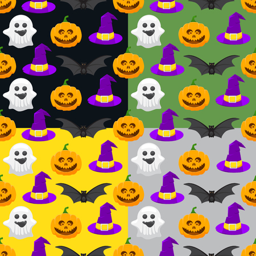
set of seamless pattern for western christian holiday , pumpkin , ghost , witch hat and a bat